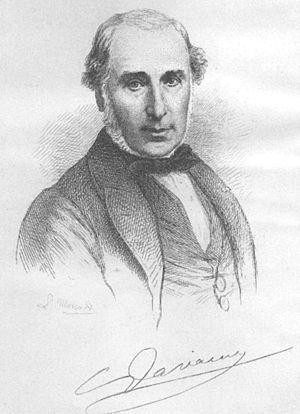
Casimir Davaine, né le 19 mars 1812 à Saint-Amand-les-Eaux et mort le 14 octobre 1882 à Garches, est un médecin français connu principalement pour ses travaux sur le charbon, maladie animale transmissible à l’homme, travaux où il démontre, parmi les tout premiers, le caractère pathogène de micro-organismes qu'on n'a pas encore, à cette époque, baptisés du nom de « microbes ».